Eduard Heyck

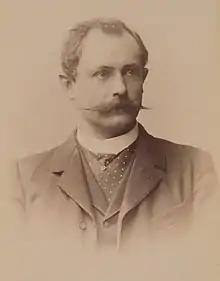
University Library Heidelberg, from 1885 until 1898

Eduard Karl Heinrich Berthold Heyck was born at Doberan, Grand Duchy of Mecklenburg-Schwerin, the son of the retired garden center owner Eduard Heyck (1836–1903). He was a son-in-law of the writer and poet Wilhelm Jensen (1837–1911) and the father of Hans Heyck (1891–1972) and Prof. Dr. med. Hartwig Heyck (1912–1982). His first wife, Maina Heyck-Jensen (1870–1940), was a painter and occasional writer. Eduard Heyck studied comparative philology, history and art history at Leipzig, Jena and Heidelberg. After a PhD. thesis judged "summa cum laude" entitled "Genua und seine Marine im Zeitalter der Kreuzzüge" ("Genoa and its navy during the time of the Crusades") (1886) Heyck was appointed "Dozent", i.e. lecturer at Freiburg (Breisgau) university. In 1892 he returned to Heidelberg University as extraordinary professor for history; from the summer of 1896 until spring of 1898 he was Director of Archives at the Fürstlich-Fürstenberg Library and Archives in Donaueschingen. Starting in 1898 he lived as an independent scholar in Munich and Berlin; in 1909 he moved to Ermatingen (Switzerland), where he died in 1941. Eduard Heyck was twice married and was the father of three sons ond one daughter.